Meitei Sankirtana

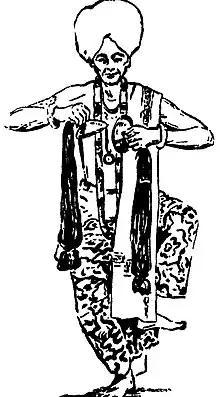
A depiction of "Meitei Sankirtan"

The Nomination file for Inscription on the Representative List of the Intangible Cultural Heritage of Humanity prepared by Sangeet Natak Akademi describes this performing art thus: